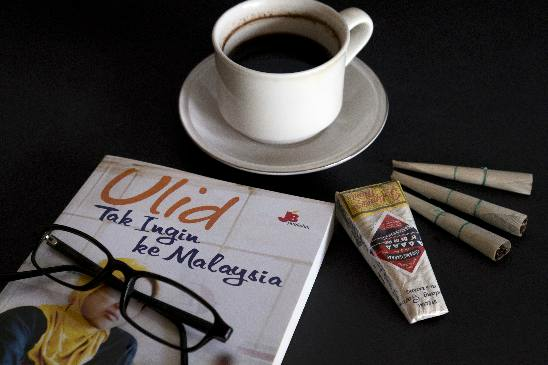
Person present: No